Mortville Manor

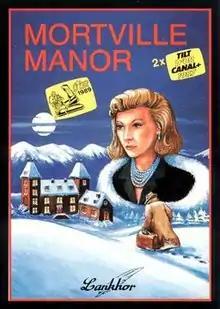

Mortville Manor is a point-and-click adventure game developed and published by Lankhor released in 1987 for Atari ST. The game was ported to the Amstrad CPC, Amiga and Sinclair QL. An MS-DOS version was released in 1988 adapted by Clement Roques. "Mortville Manor" was the first game with speech synthesis and sold 10,000 copies around Europe. "Mortville Manor" was followed by its sequel "Maupiti Island".